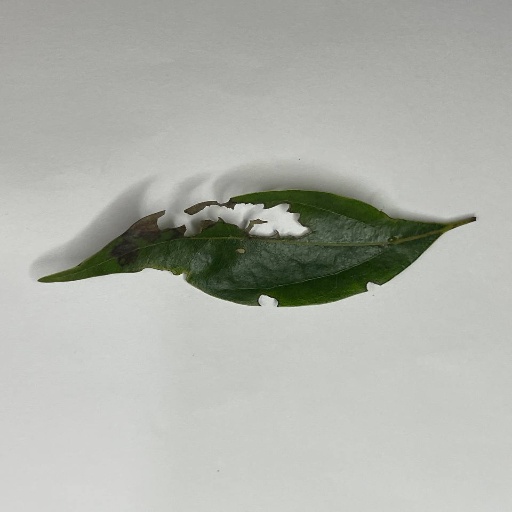
Species: Camphor
Leaf condition: Shot Hole